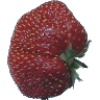
Label: strawberry_wedge